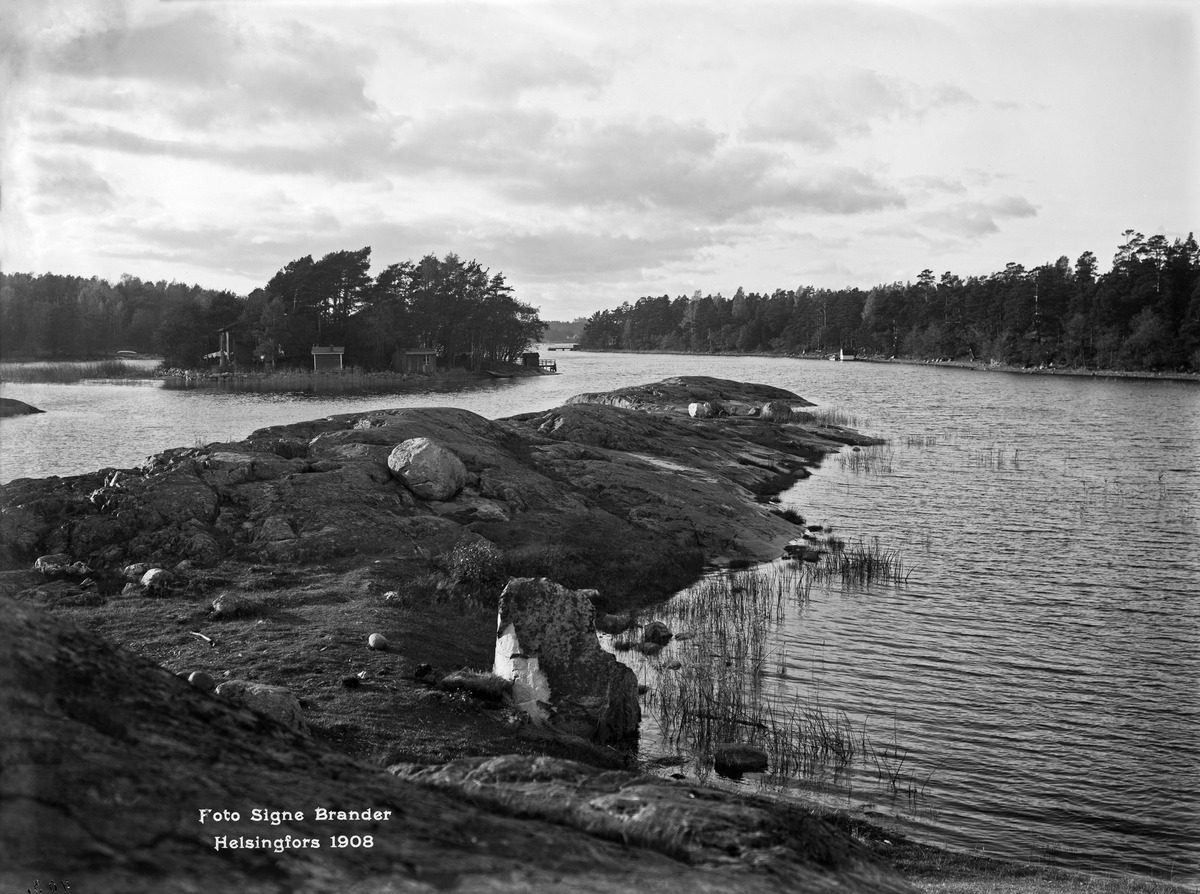
Kulosaari
sisällön kuvaus: Kulosaari.  Hopeasalmi ja Honkaluoto.  Kuvattu Valaasta luoteeseen. mustavalkoinen
Kuvaaja: Brander, Signe, valokuvaaja
Ajankohta: kuvausaika 1908
Paikka: Suomi, Uusimaa, Helsinki, Kulosaari Helsinki
Aiheet: ranta-alueet, saaret